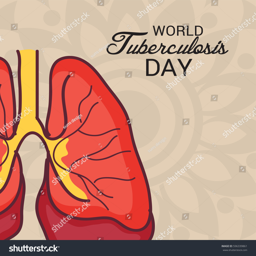
vector illustration of a banner for holiday .